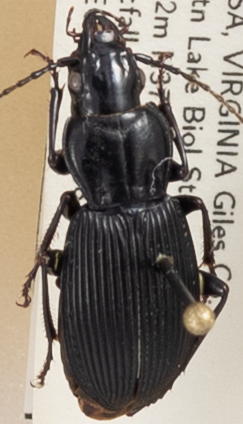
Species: Pterostichus lachrymosus
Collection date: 2019-07-30
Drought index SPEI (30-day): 0.42
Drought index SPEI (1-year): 2.09
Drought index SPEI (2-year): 2.09